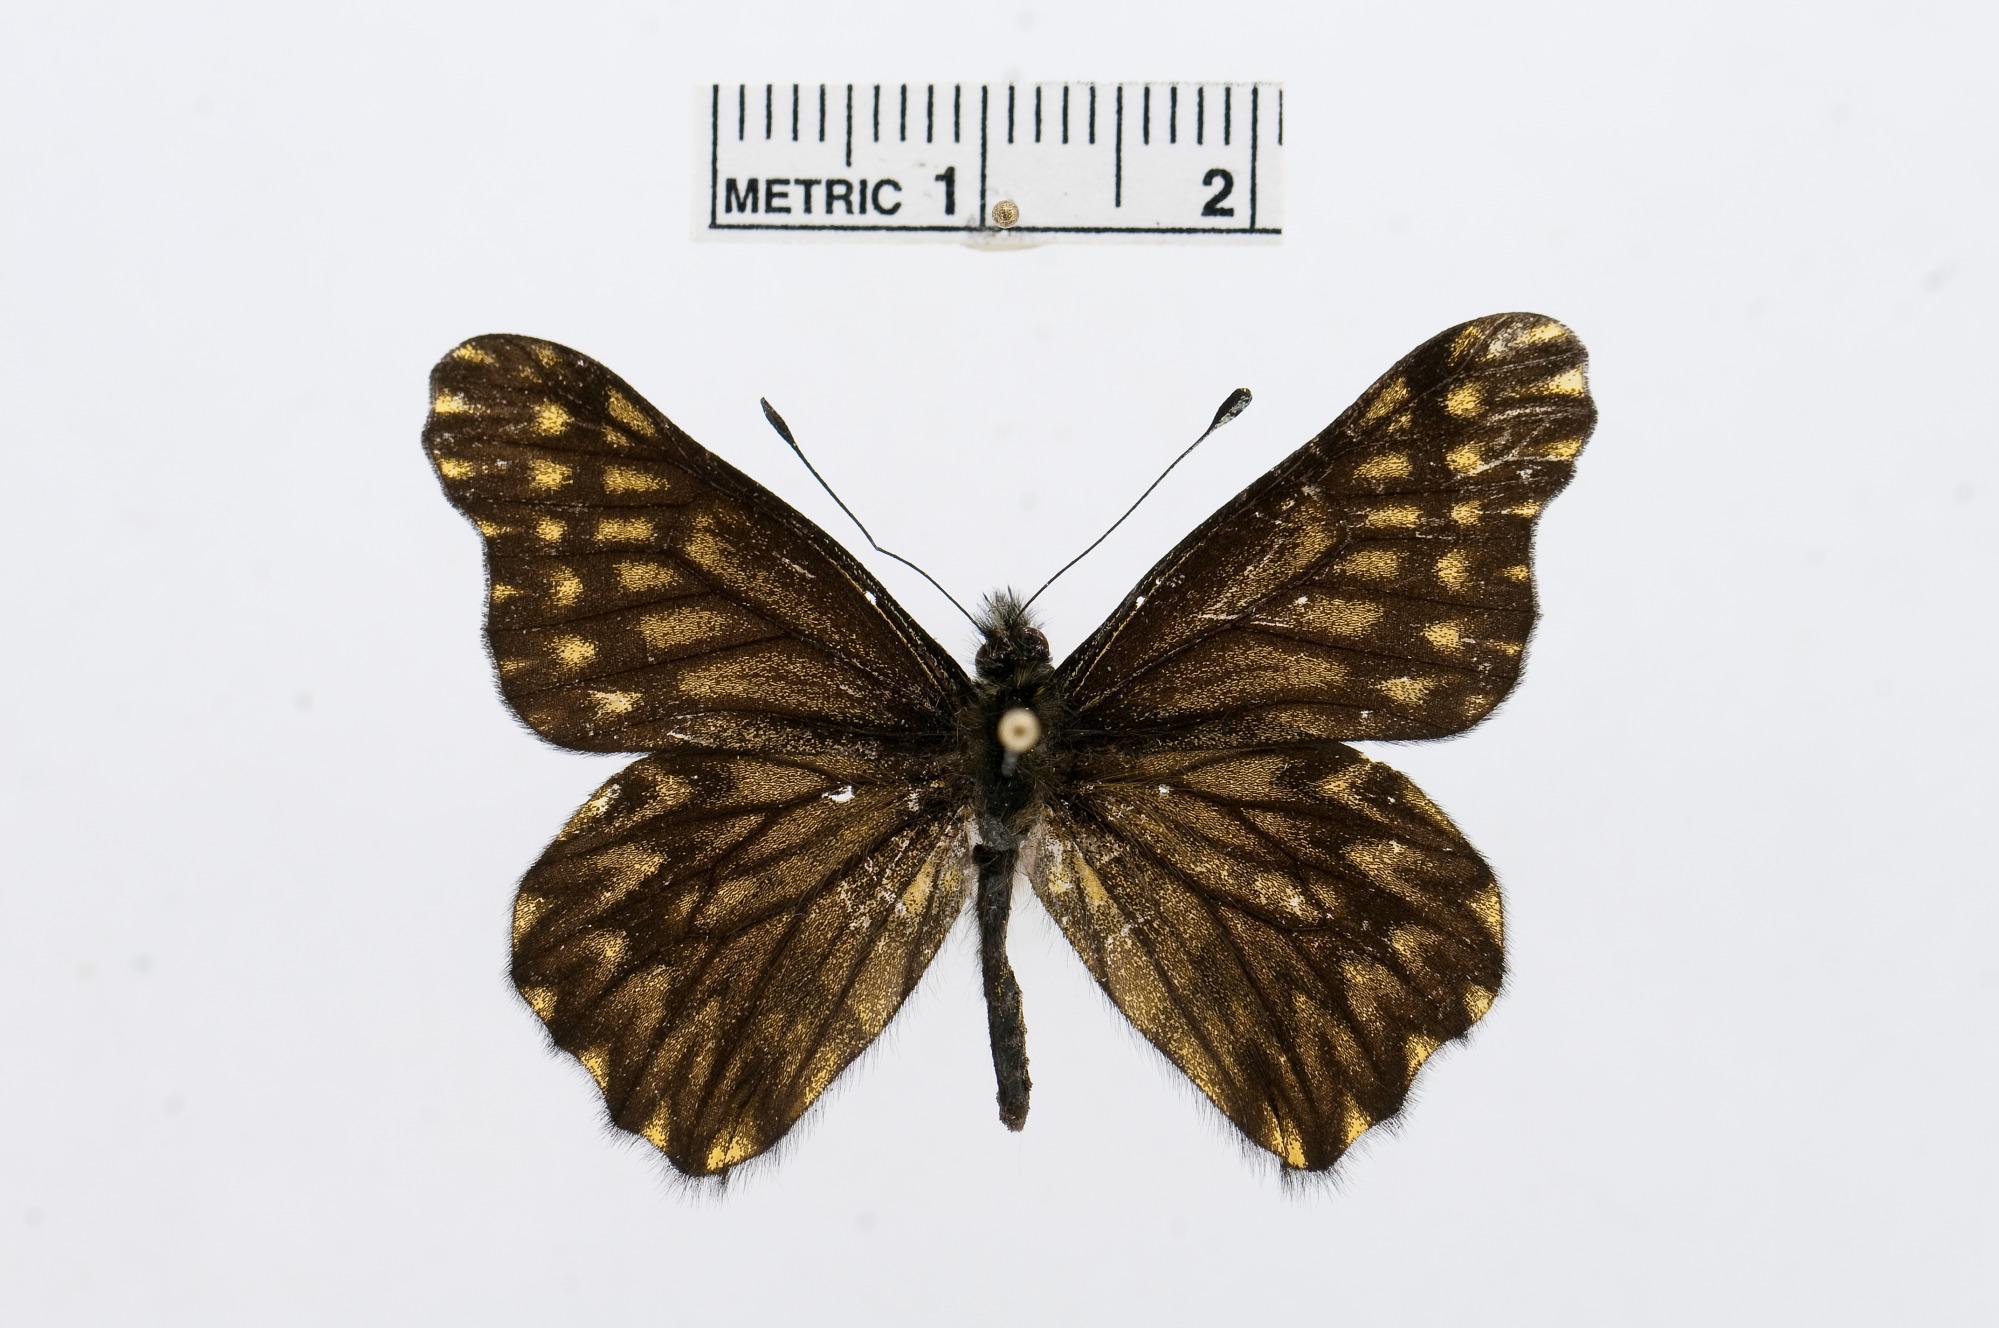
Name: Catasticta modesta
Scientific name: Catasticta modesta
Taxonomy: Animalia, Arthropoda, Hexapoda, Insecta, Lepidoptera, Pieridae, Pierinae